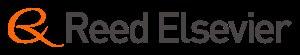
RELX Group, anciennement Reed Elsevier, est un groupe international d'édition professionnelle, issu de la fusion, en 1993, de la société britannique Reed International PLC et de la maison d'édition néerlandaise Elsevier NV. En France, le groupe gère l’organisation du Salon du livre de Paris, le Salon MCO : Marques – Cadeaux – Objets et éditait le magazine Stratégies.